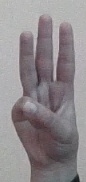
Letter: thaa